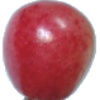
Label: Cherry Rainier 1